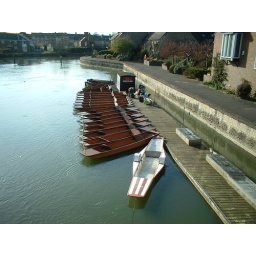
On the river by my house